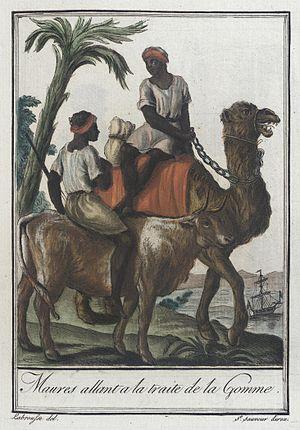
La gomme arabique est un exsudat de sève descendante solidifié, produit naturellement ou à la suite d’une incision sur le tronc et au pied d'arbres du genre Acacia sensu lato. Ce polysaccharide acide fortement ramifié est comestible et récolté principalement en Afrique saharienne. La gomme arabique est une matière première essentielle pour l'industrie agro-alimentaire et sert principalement d'émulsifiant, spécialement pour les huiles d'agrumes, de colloïde protecteur dans les émulsions et de supports pour les arômes. Son code ingrédient européen est E414.